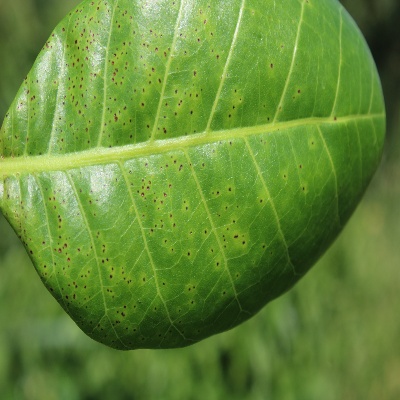
Crop: Cashew
Condition: anthracnose